Pratigya (1975 film)

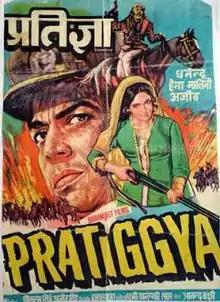
Film poster

Pratiggya is a 1975 Indian Hindi-language action comedy film. Produced by Dharmendra and B. S. Deol, the film is directed by Dulal Guha. The music was by Laxmikant-Pyarelal and the lyricist was Anand Bakshi. It stars Dharmendra, Hema Malini, Ajit, Johnny Walker, Jagdeep, Mukri, Mehar Mittal and Keshto Mukherjee.